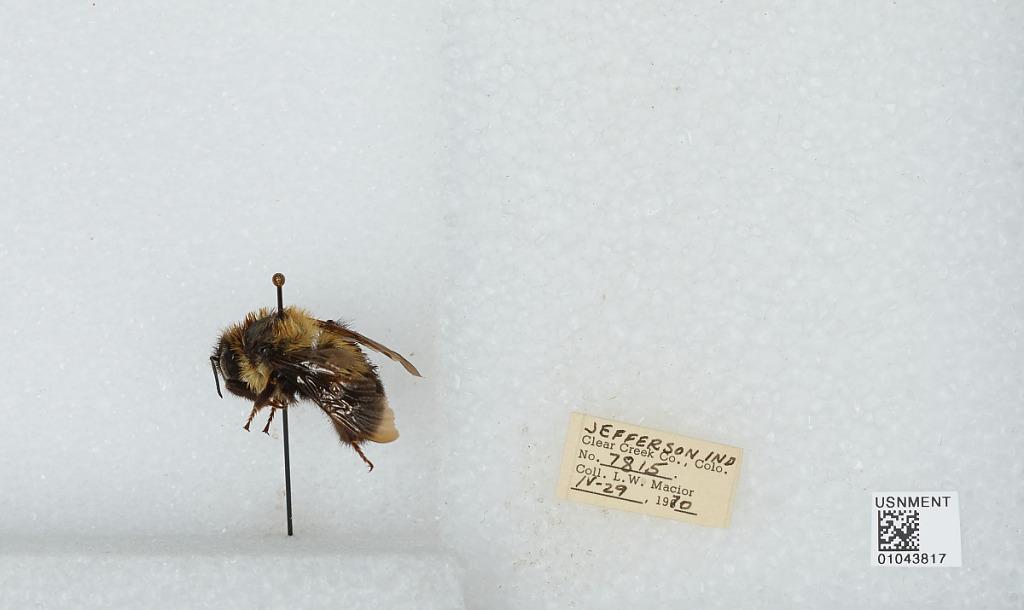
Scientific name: Bombus (Pyrobombus) bimaculatus Cresson
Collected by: L. Macior
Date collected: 1970-4-29
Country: United States
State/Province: Indiana
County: Jefferson
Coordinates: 38.775, -85.4786